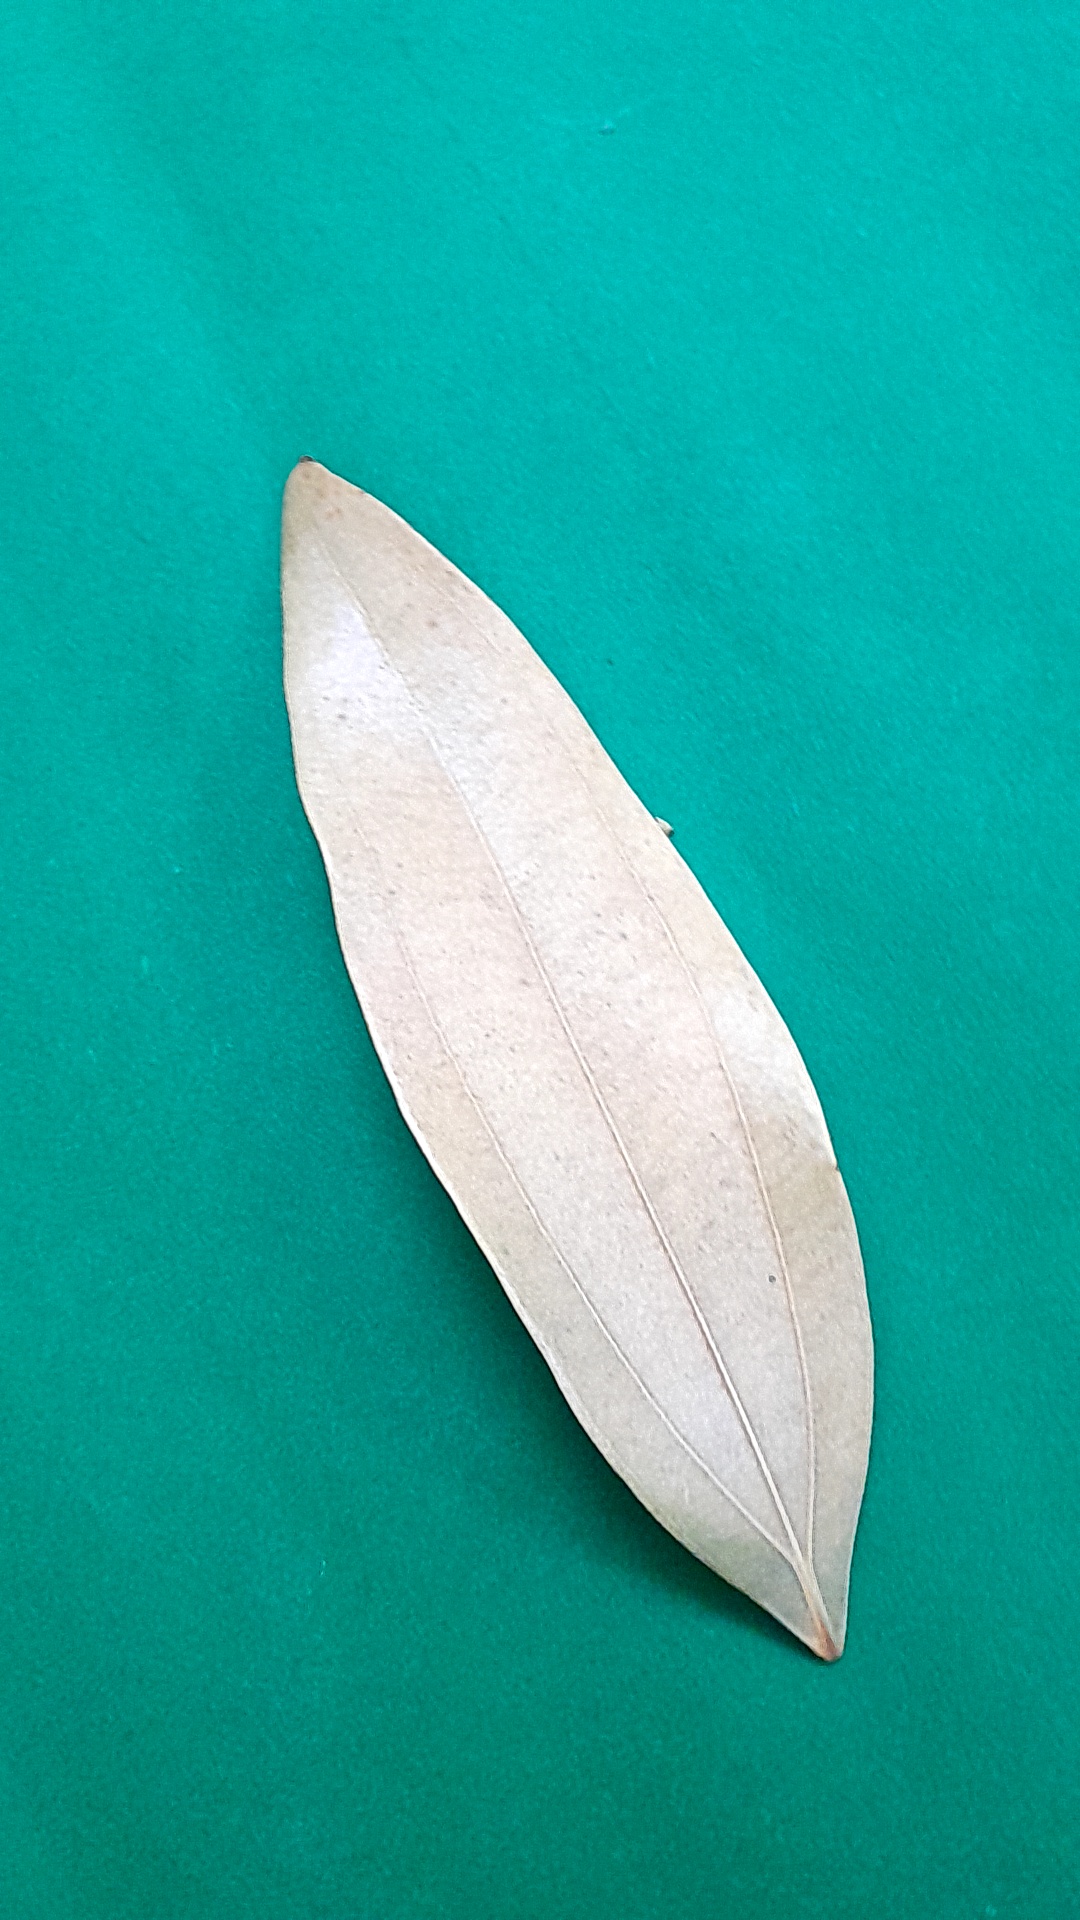
Label: Dry Leaf